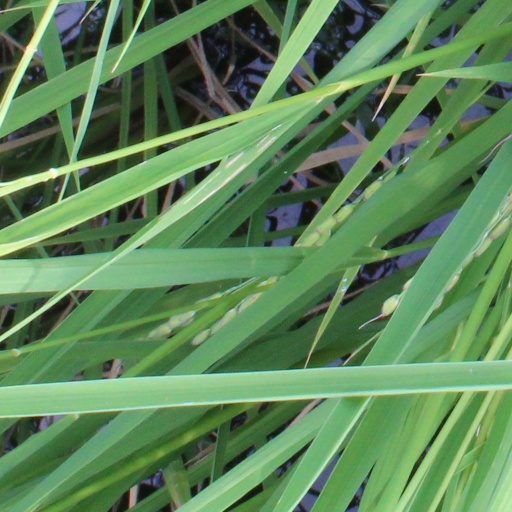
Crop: rice